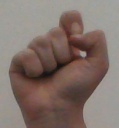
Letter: fa